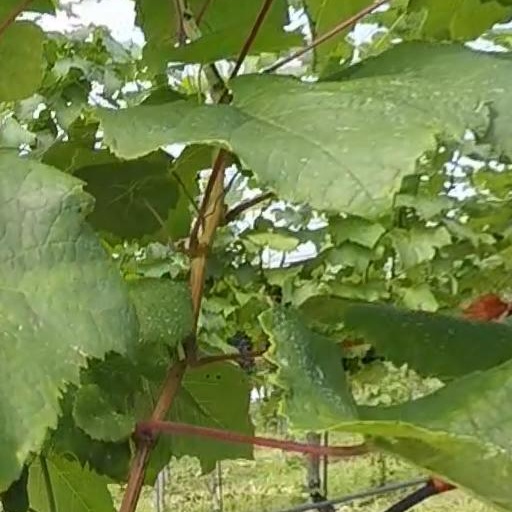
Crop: grape